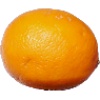
Label: lemon_meyer